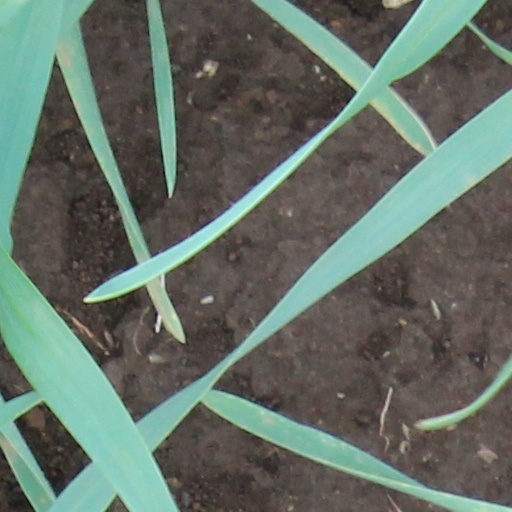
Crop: wheat